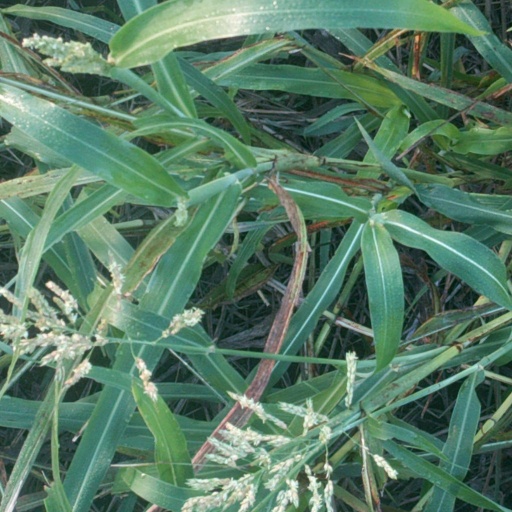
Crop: sorghum